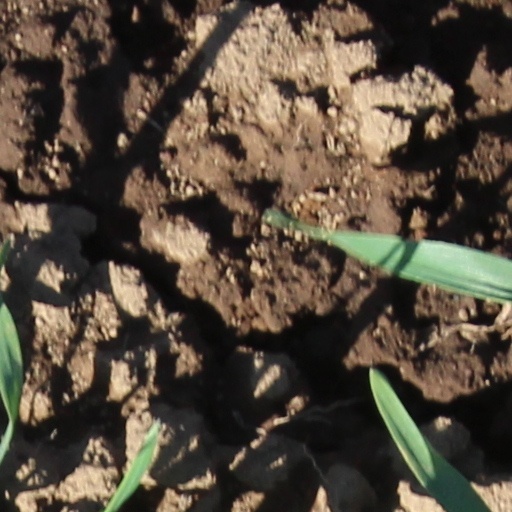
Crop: wheat